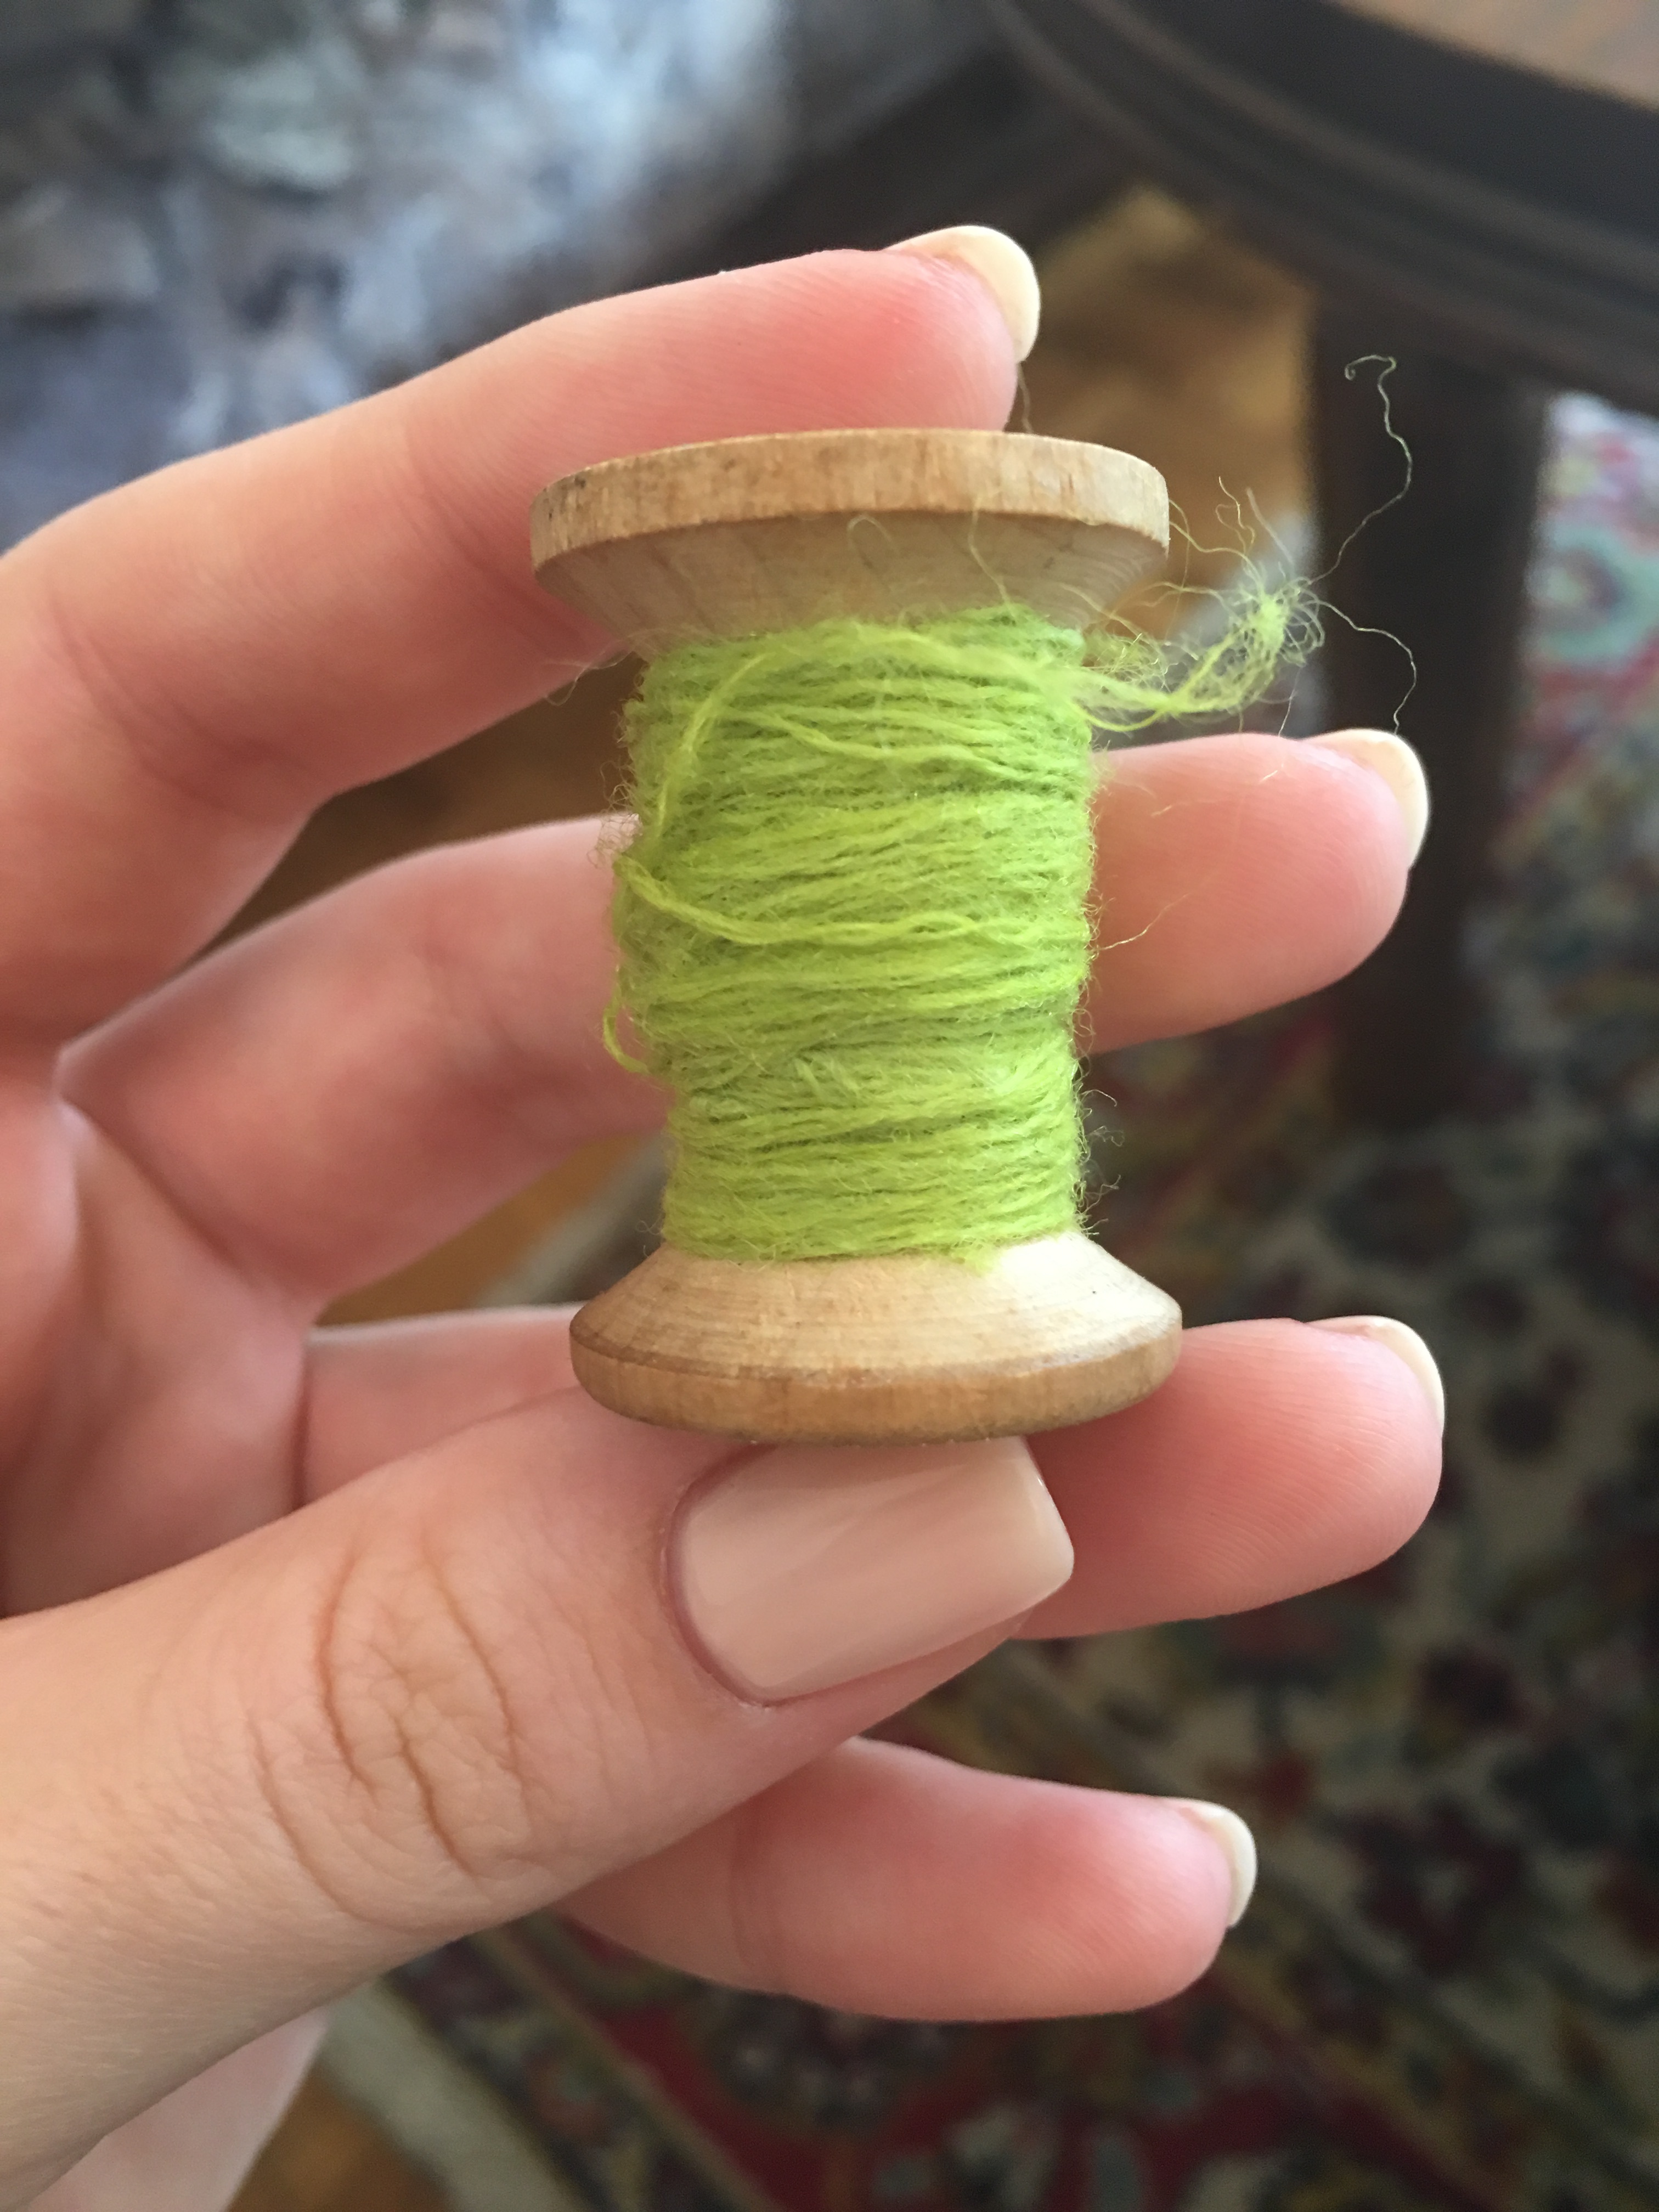
hand, needle, finger, food, green, material, twine, thread, sew, tailor, textile, hide, tailor thread, a tailor, rolled filini